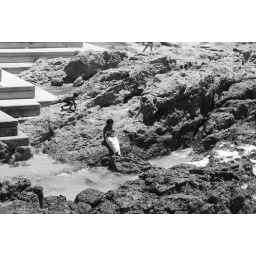
People sitting on the rocks on the beach in Port Elizabeth South Africa